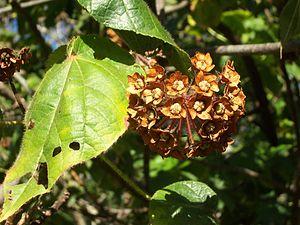
Dombeya est un genre d'arbres et arbustes à fleurs d'origine africaine et malgache.
Les mahots sont des arbres ou arbustes tropicaux, ainsi nommés à La Réunion, aux Antilles, en Guyane pour désigner certaines espèces appartenant ou apparentées à la famille des malvacées ou leur ressemblant ou procurant des produits comparables.